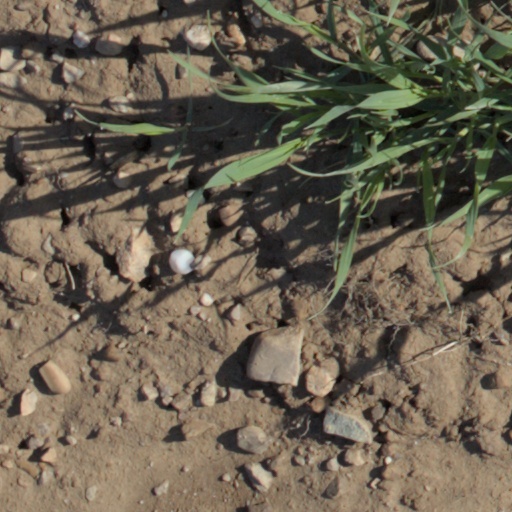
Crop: wheat